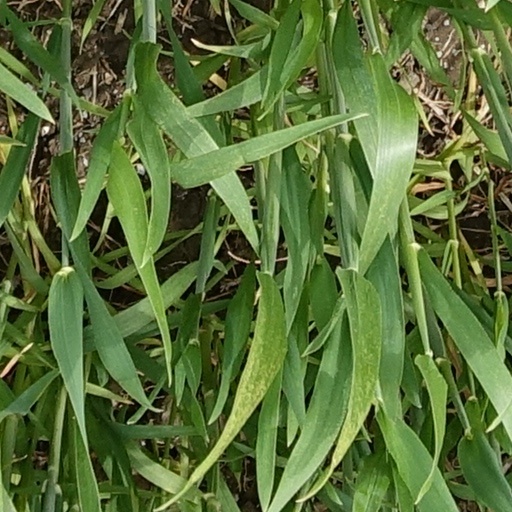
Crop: wheat